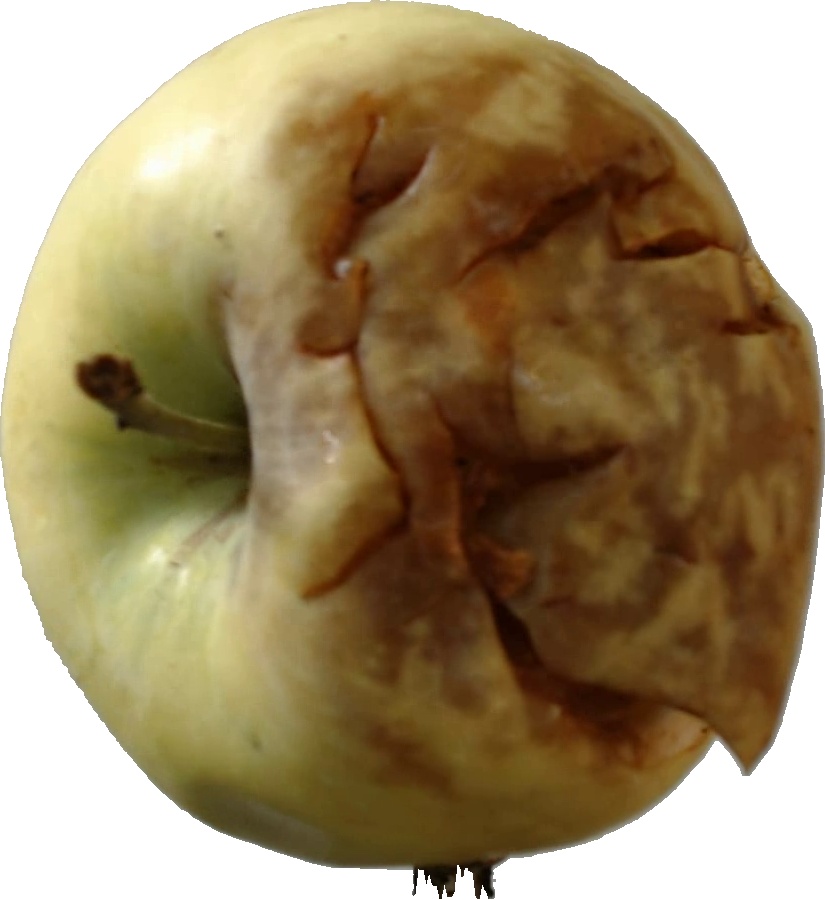
Label: apple_hit_1